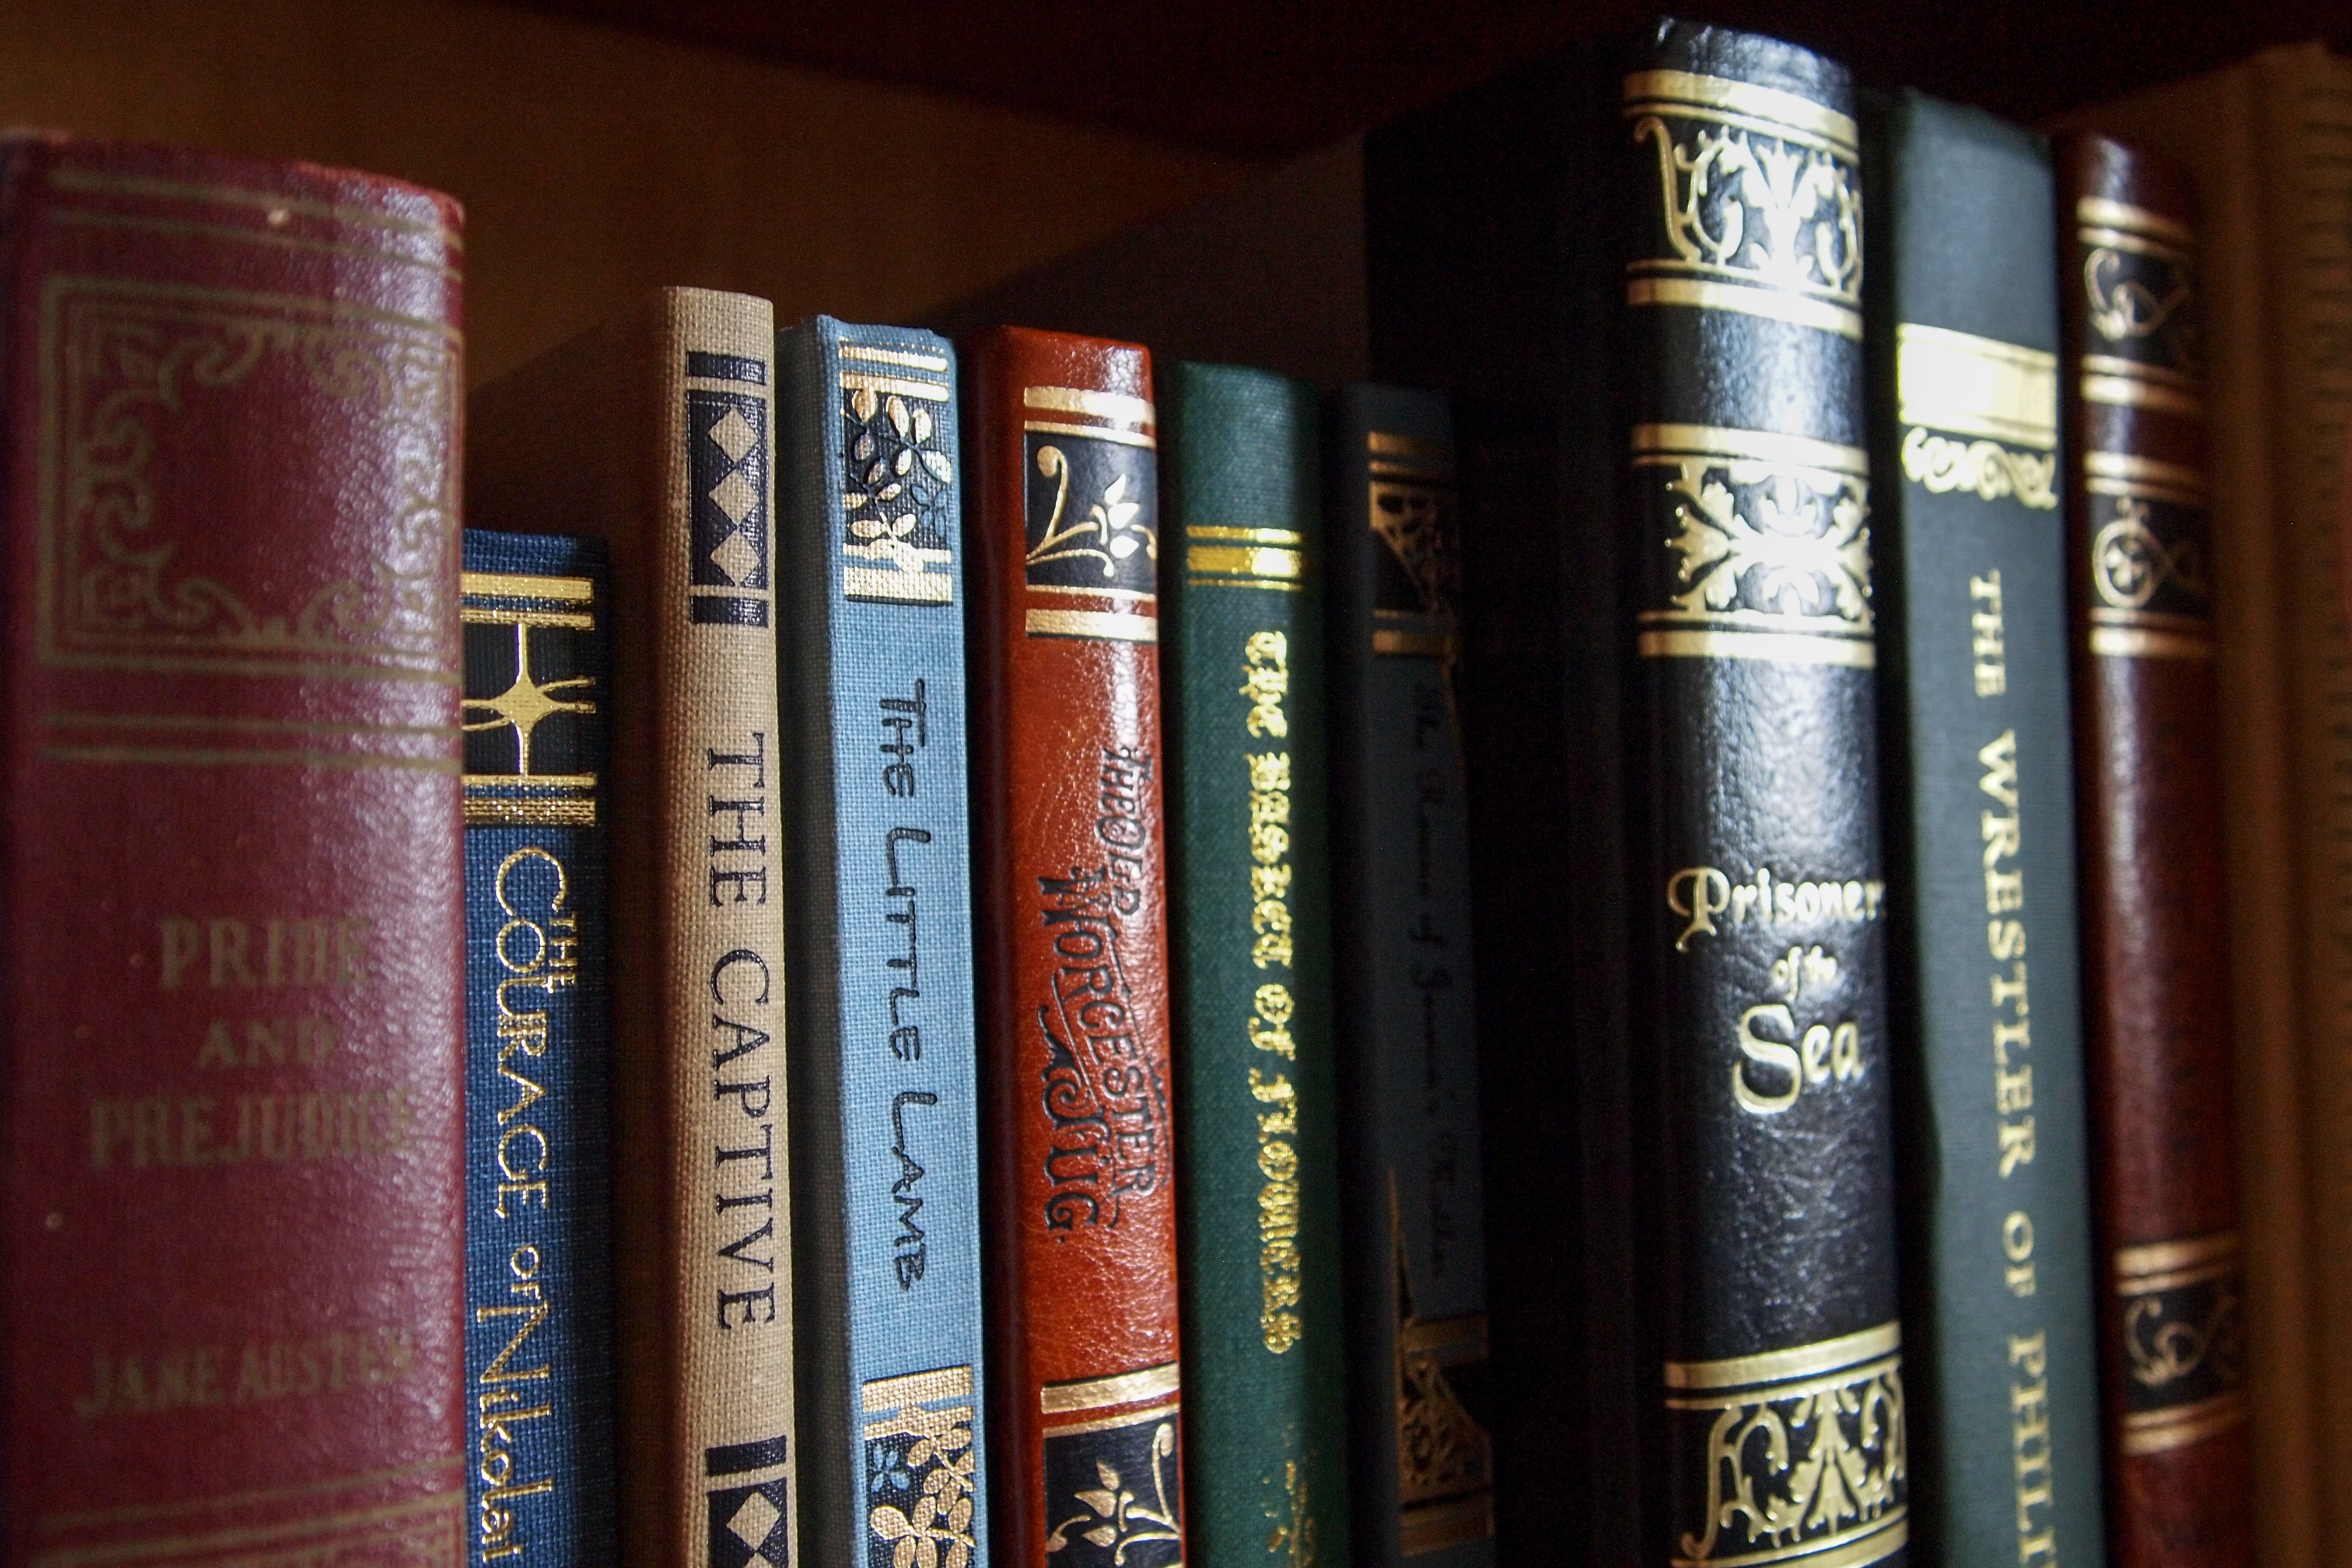
book, read, reading, collection, shelf, paper, bookshelf, education, bookcase, literature, library, books, text, history, learn, shelving, story, author, classics, wisdom, publisher, knowledge, old books, publication, pride and prejudice, jane austen, writers, lamplighter, self help book